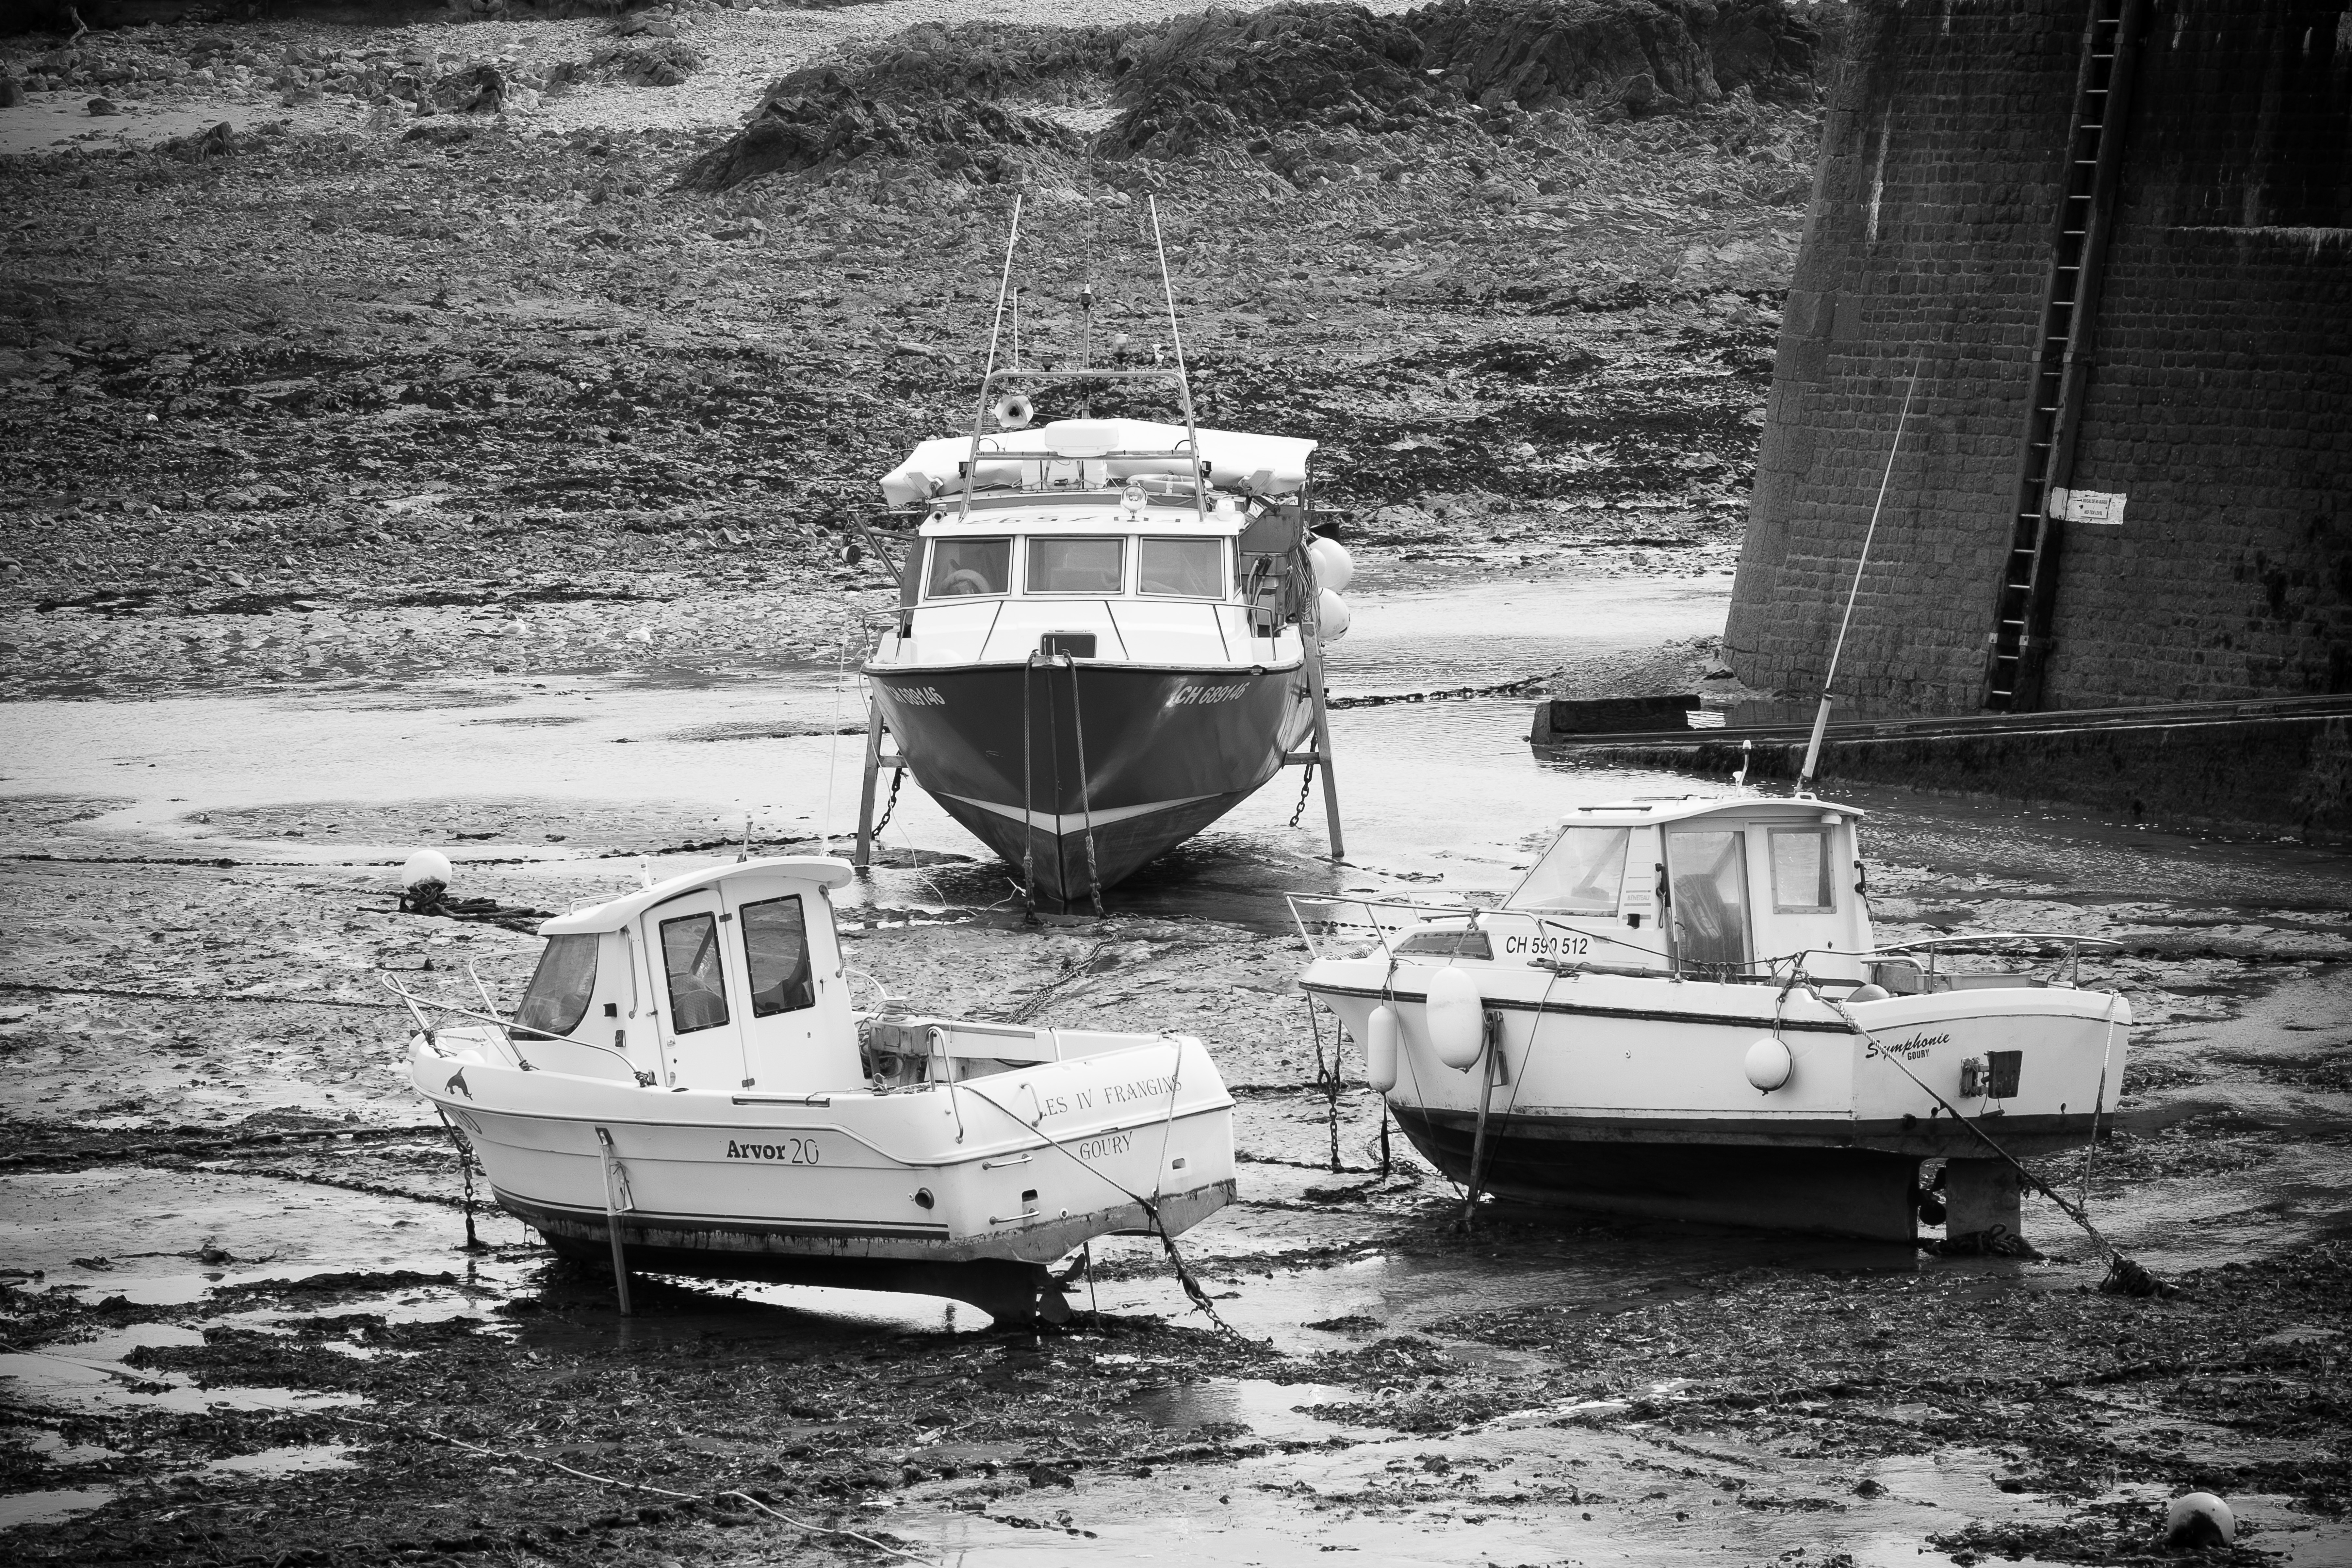
sea, dock, black and white, boat, travel, france, fujifilm, vehicle, monochrome, waterway, bw, blackandwhite, blackwhite, ngc, normandy, fr, fuji, watercraft, normandie, fujixt1, capdelahague, cotentinpeninsula, fujix, noireblanc, auderville, fishing vessel, monochrome photography